Island Line, Isle of Wight

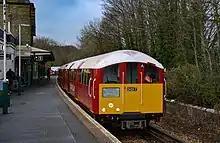
British Rail Class 483 483007 "Jess Harper" at Shanklin on the final day of Class 483 operations, 3 January 2021. This unit was transferred to the adjacent Isle of Wight Steam Railway after being retired.

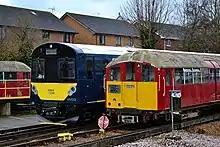
A newer next to an older 483, showing the difference in height between them.

On 16 September 2019, it was confirmed that £26million would be invested in the Isle of Wight's railways. This included the introduction of five Class 484 units built by Vivarail using D78 Stock bodyshells to replace the ageing Class 483 fleet, which had become unreliable to the point that services on the line had to be halved in frequency for around a month. As the new Class 484 trains would sit higher above rail level than the Class 483 they would replace, the track through most stations was expected to be lowered in order to prevent a large vertical difference between the train floor height and the platform height. At stations where this was not possible, platform height was instead due to be raised. The voltage on the third rail was to be raised to 750V DC.